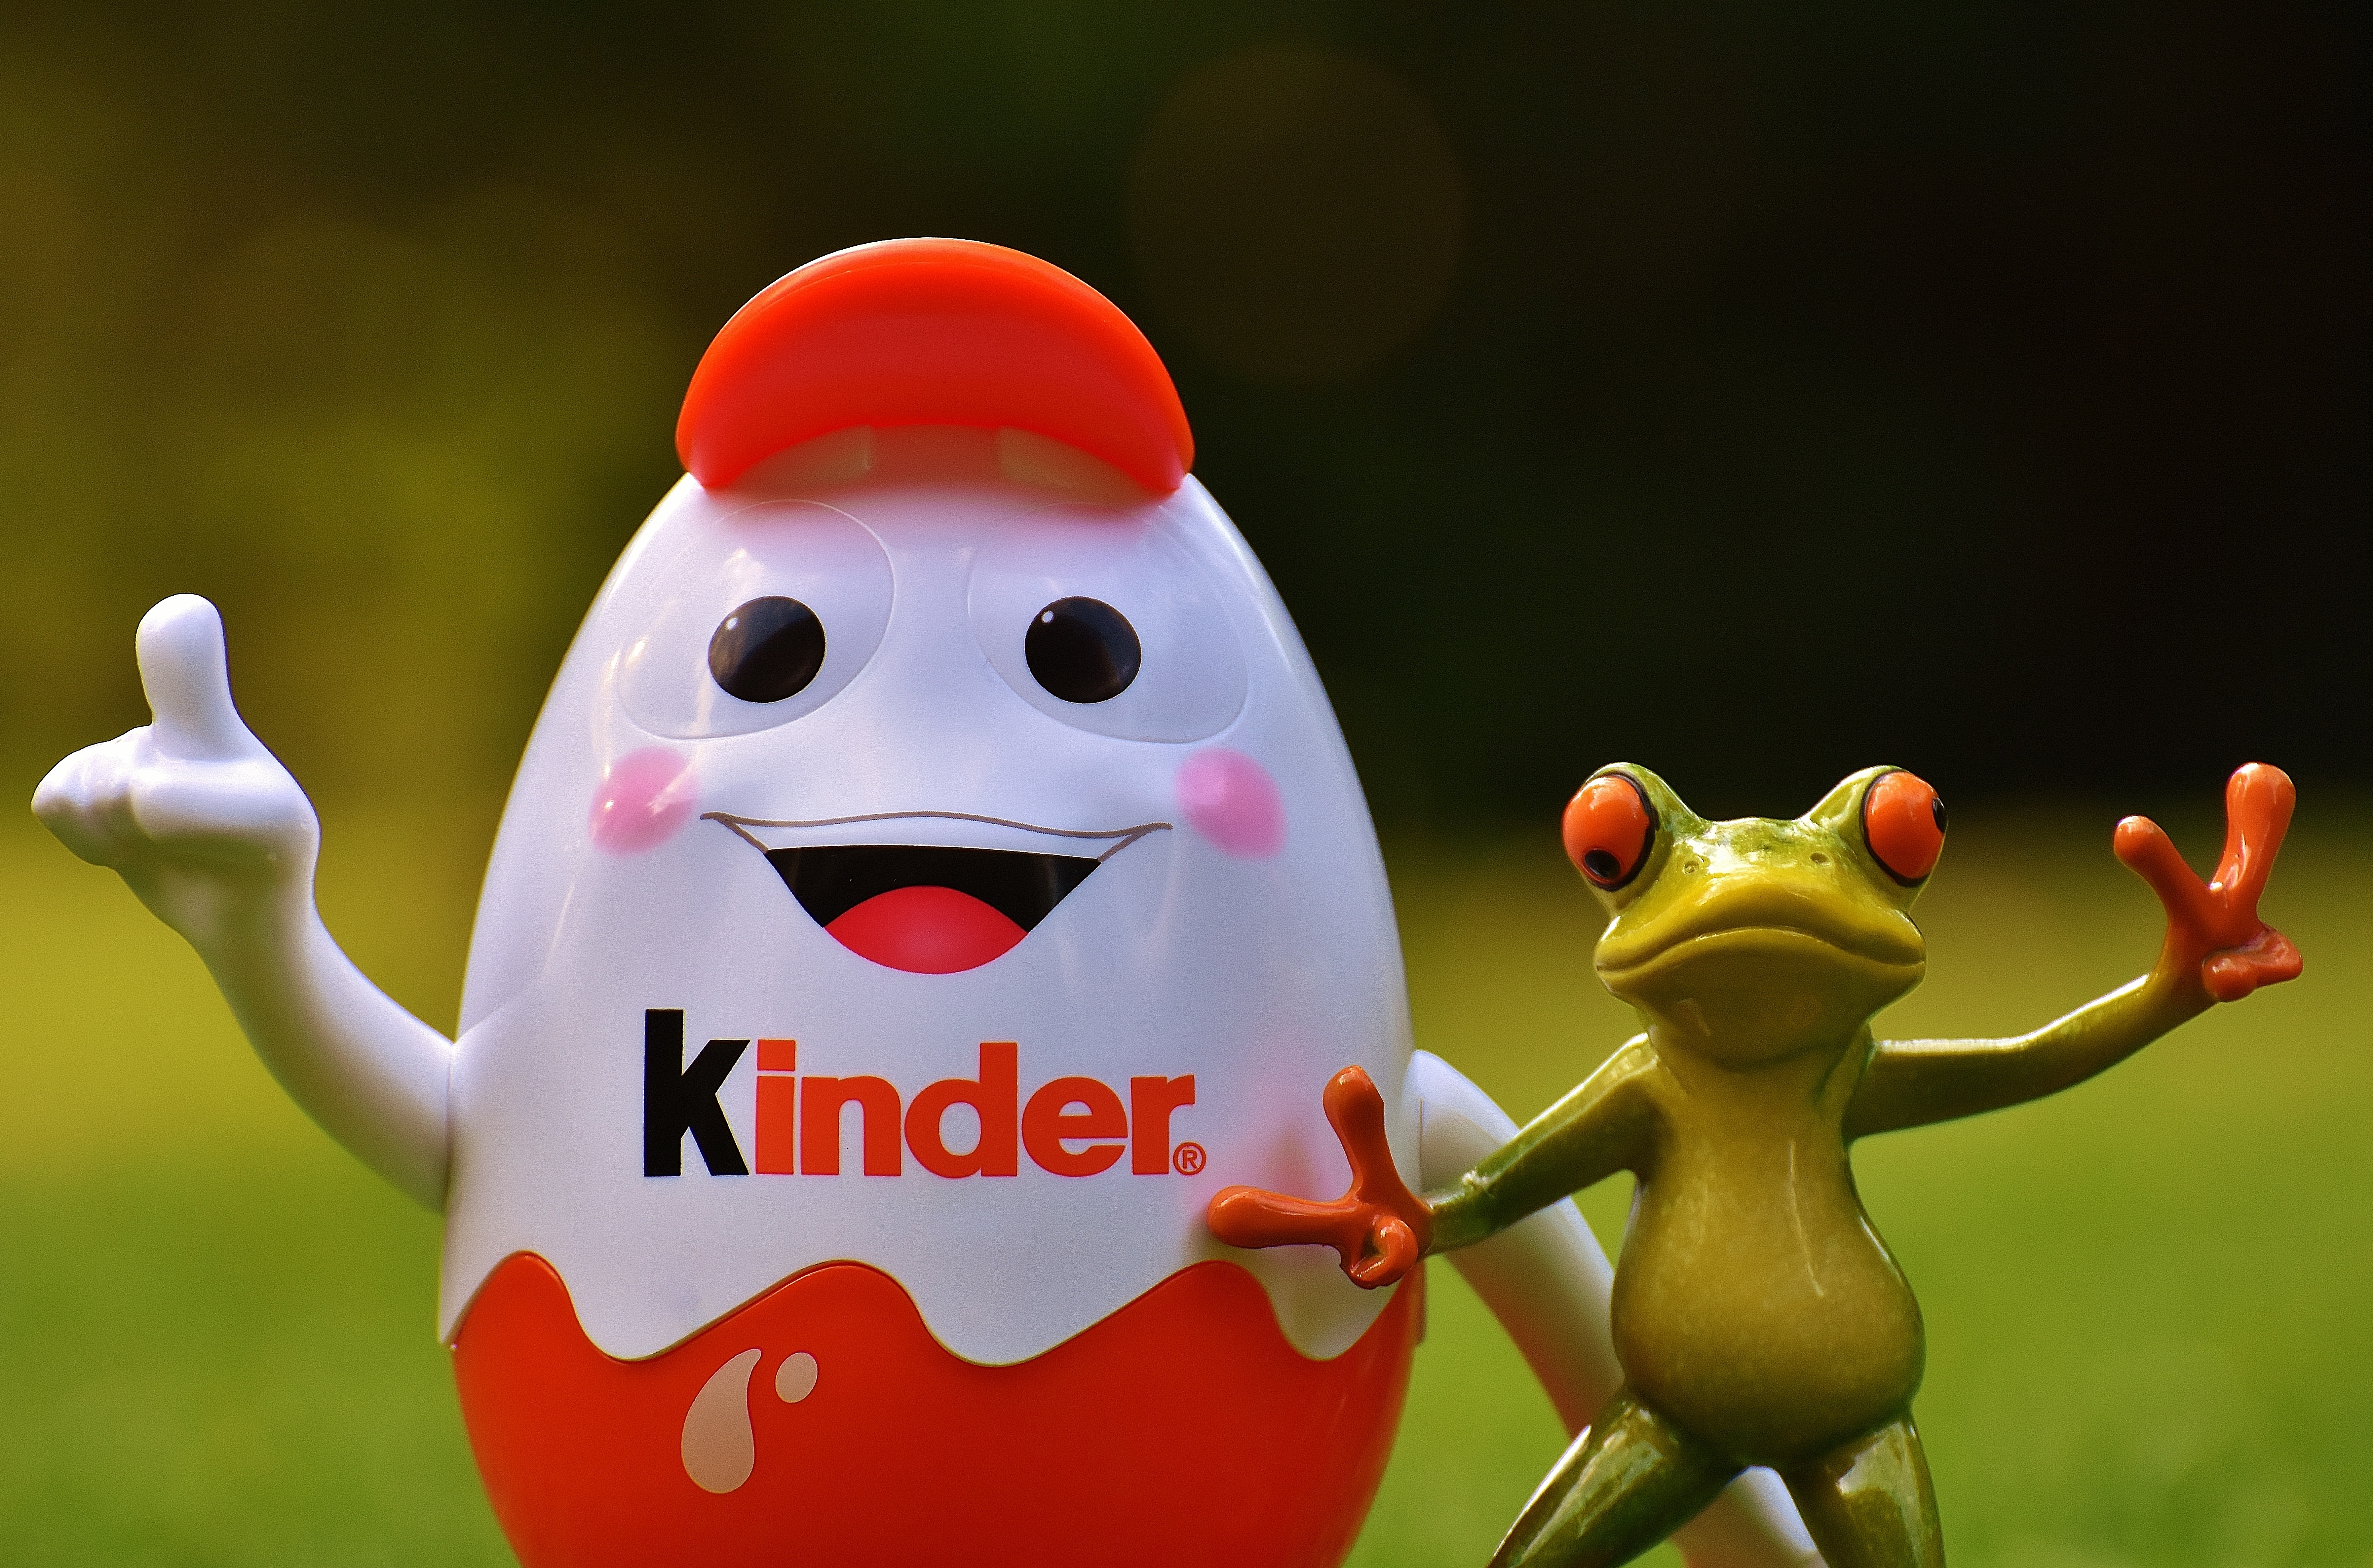
plastic, cute, red, frog, amphibian, toy, egg, children, fun, funny, piggy bank, mascot, frogs, cartoon, kids chocolate